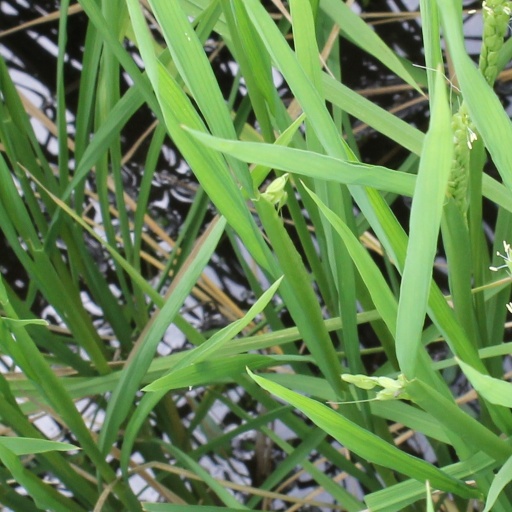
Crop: rice